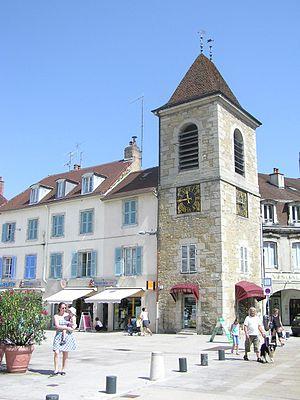
Tour de l'horloge à Lons-le-Saunier. Elle borde la place qui se situe sur les anciennes douves de la ville.
Meurtre sur le Grandvaux est un roman de l'écrivain Bernard Clavel paru aux éditions Albin Michel en 1991.